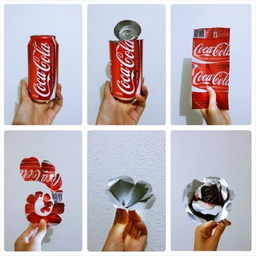
Label: metal